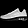
Label: Sneaker